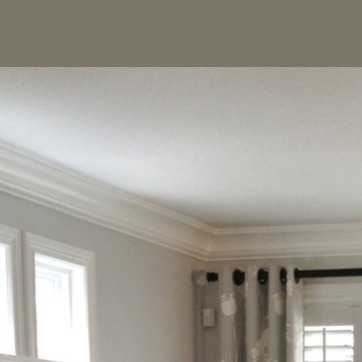
Material: painted